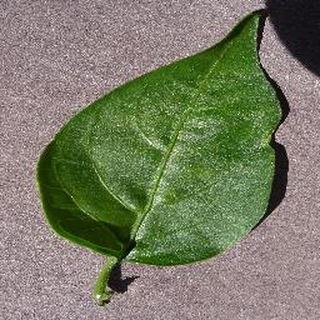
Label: healthy_bell_pepper